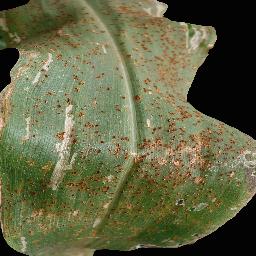
Label: Corn_(Maize)___Common_Rust